Hurricane Hilda

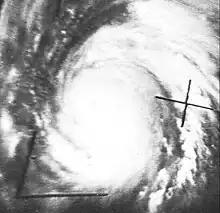
Hilda at peak intensity on October 1

Hurricane Hilda was a powerful tropical cyclone that ravaged areas of the United States Gulf Coast, particularly Louisiana. In addition to its damage inland, the hurricane greatly disrupted offshore oil production, and at its time was the costliest tropical cyclone for Louisiana's offshore oil production. Due in part to flights made by the National Hurricane Research Laboratory, Hilda became one of the most well-documented storms meteorologically in the Atlantic. Lasting for seven days as a tropical cyclone, Hilda caused US$126 million in damage and 38 deaths. It was the tenth named storm, sixth hurricane, and the fourth major hurricane of the 1964 Atlantic hurricane season.